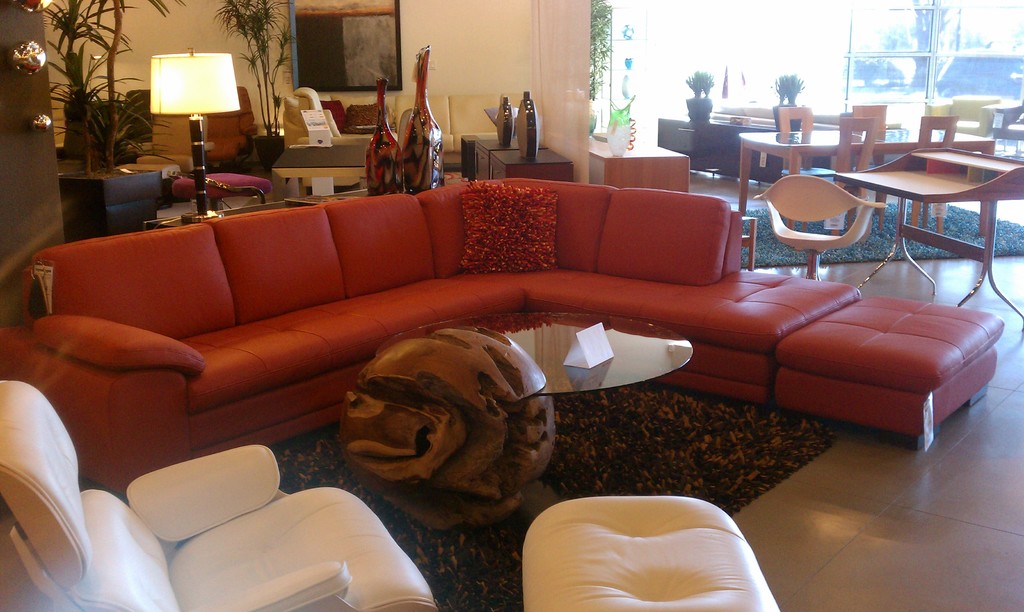
Label: others